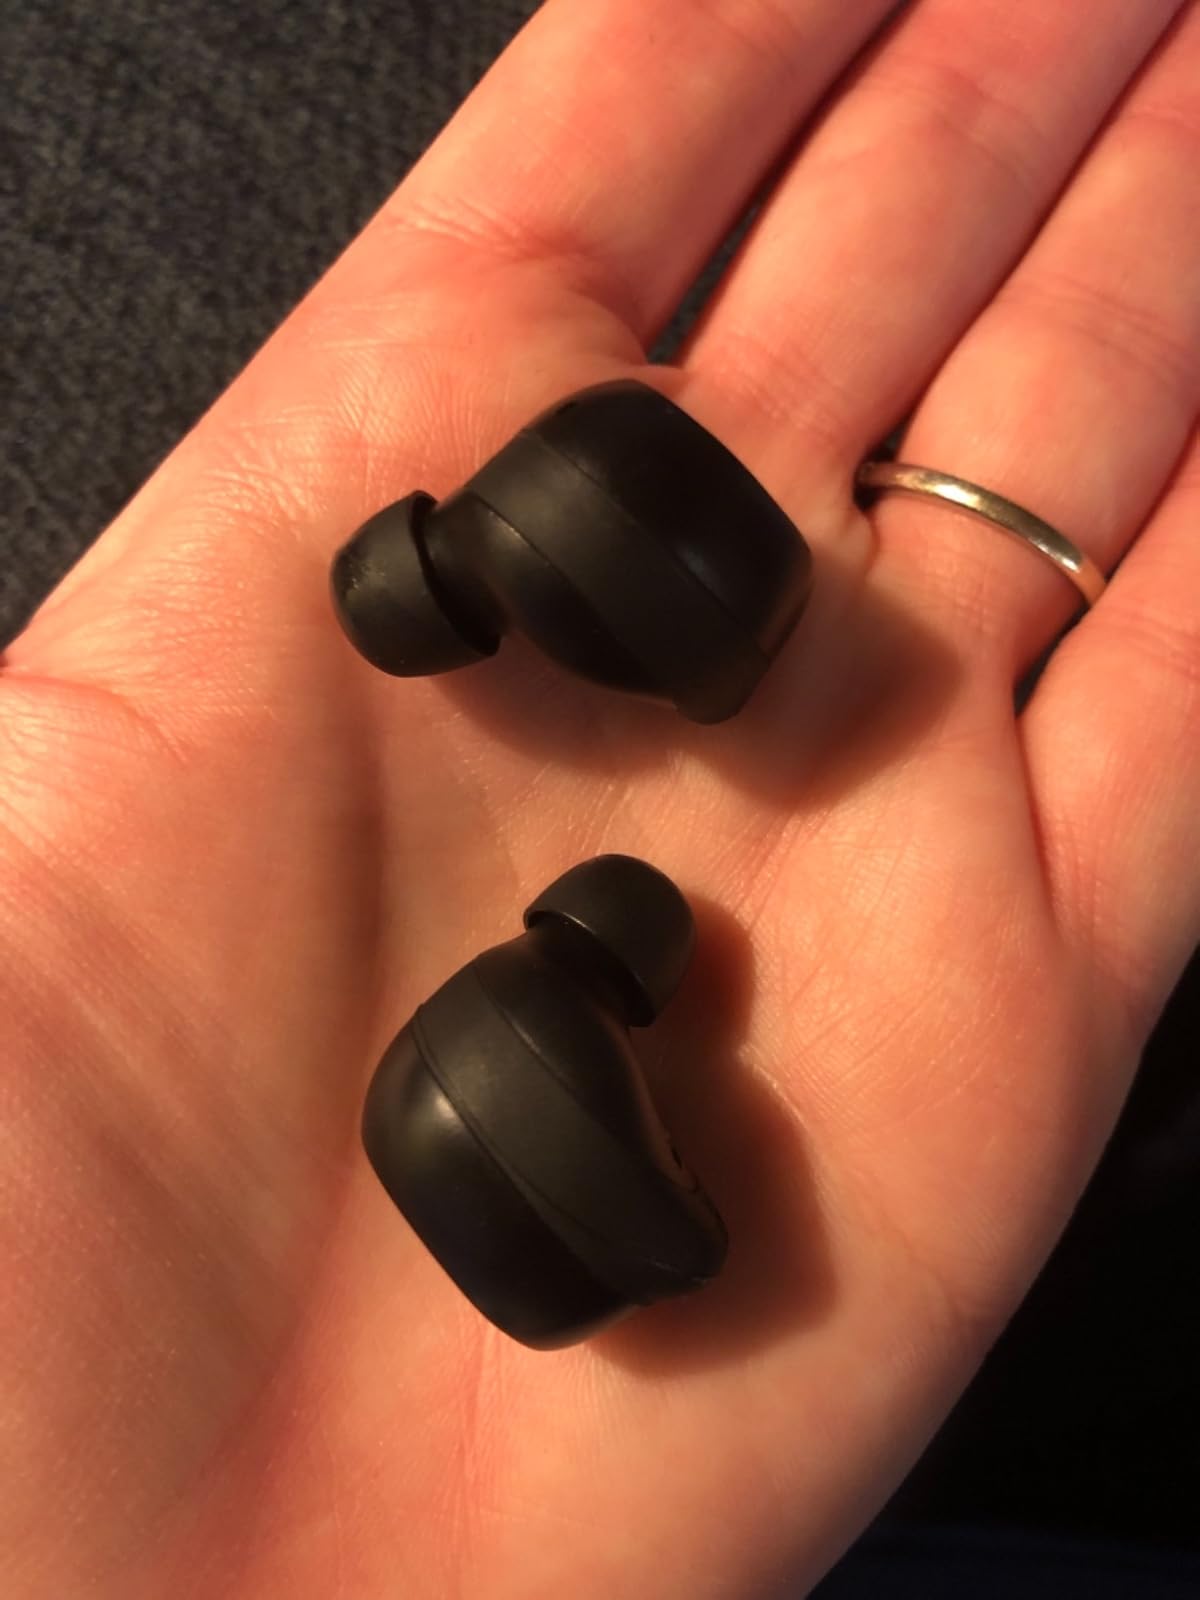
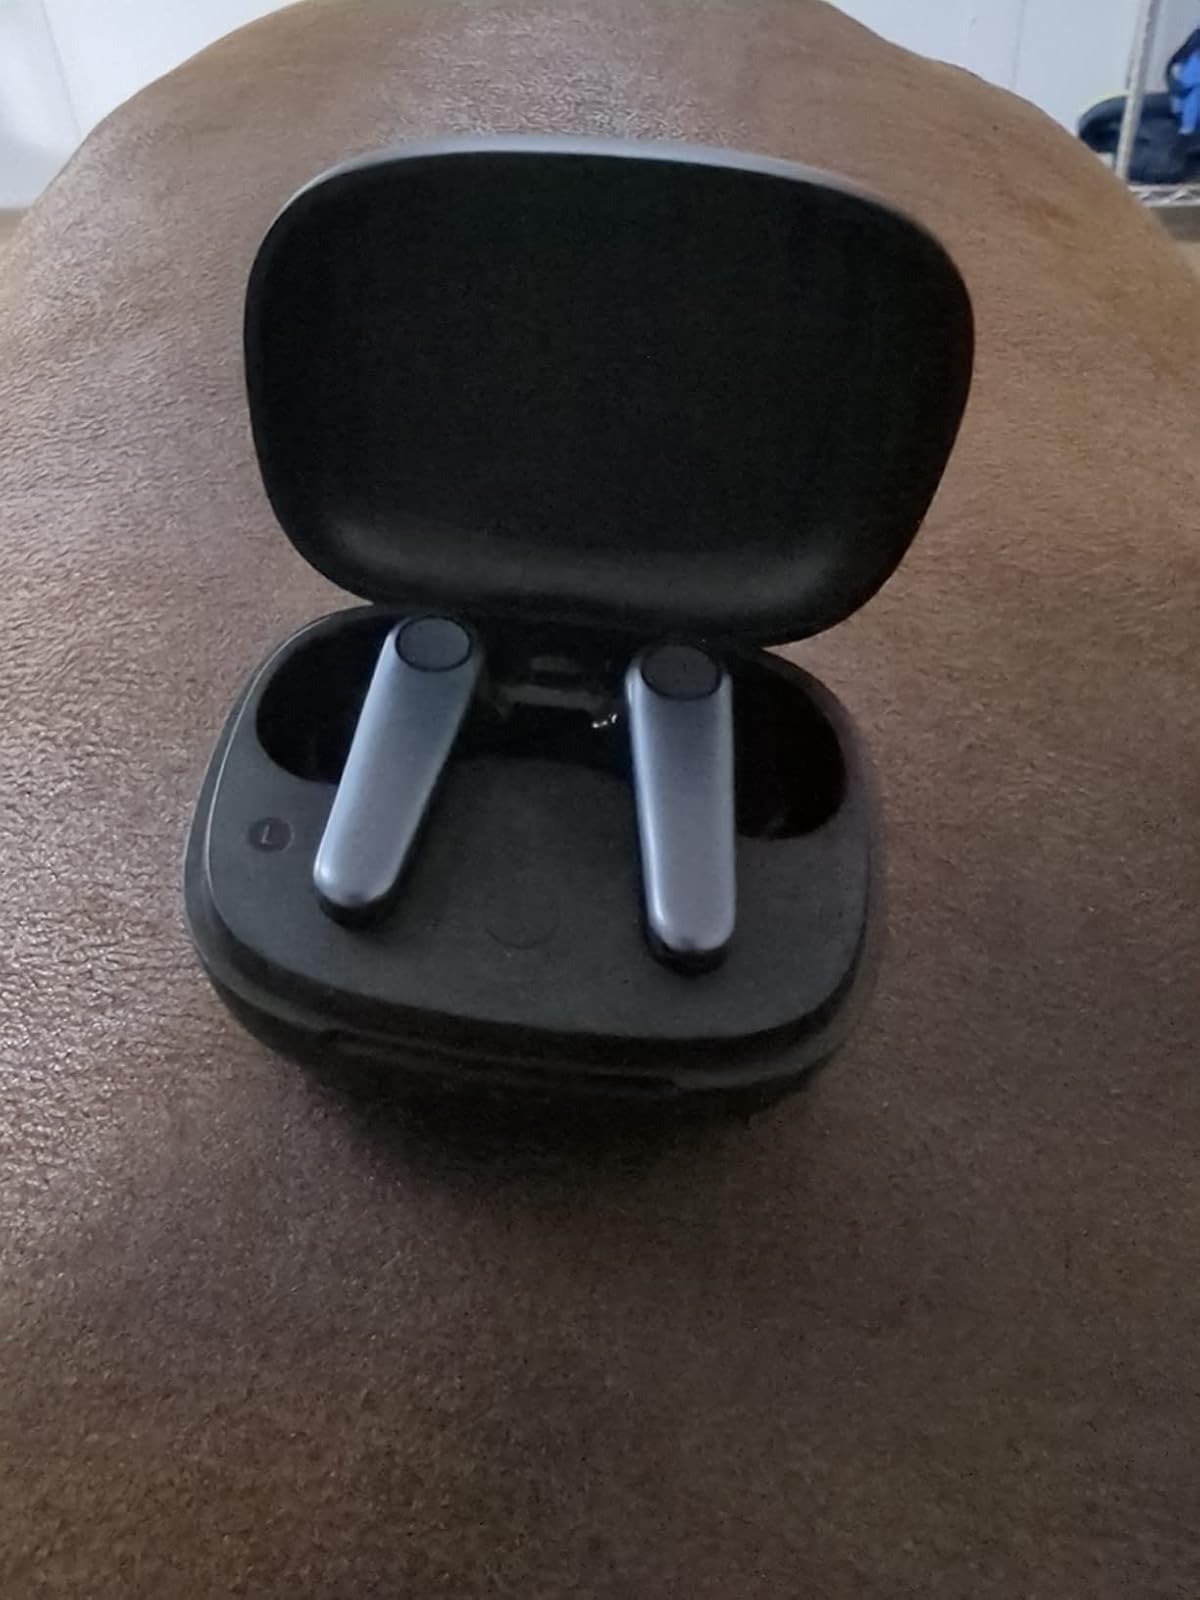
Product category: earbuds
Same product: no